Pomone (opera)

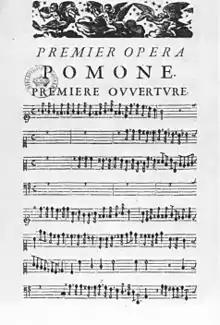
First page of the score

Pomone ("Pomona") is a pastoral opera in a prologue and five acts by Robert Cambert with a libretto by Pierre Perrin. It has been described as "effectively the first French opera." It was first performed in Paris at the Jeu de Paume de la Bouteille theatre belonging to Cambert and Perrin's Académie d'Opéra on 3 March 1671. The production had ballets choreographed by Des Brosses and sets and machinery designed by Alexandre de Rieux, marquis de Sourdéac. The novelty of the work drew large audiences and the opera enjoyed 146 performances over the eight months of its run. The score of "Pomone" has only partially survived.